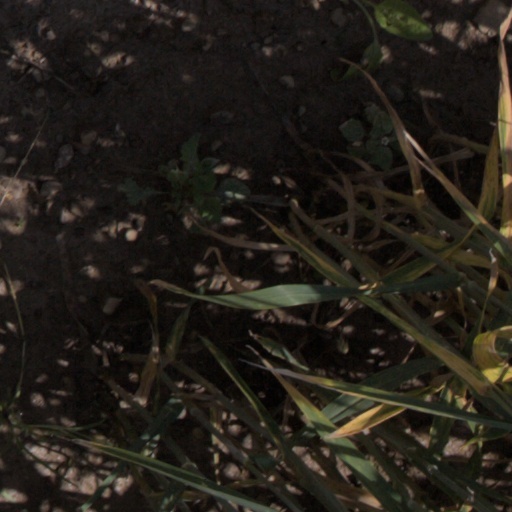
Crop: wheat